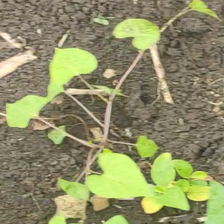
Weed species: Obscure_morning _glory(Ipomoea obscura)